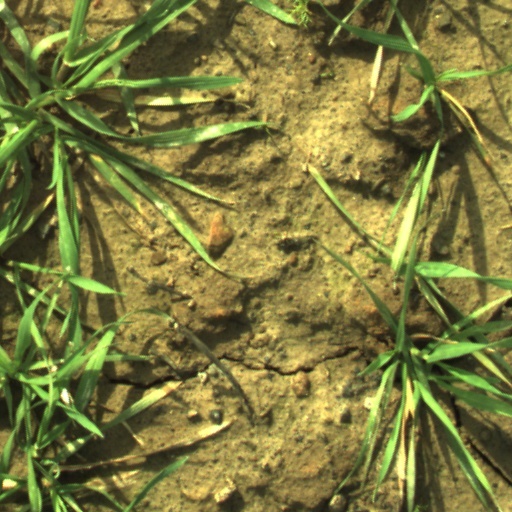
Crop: wheat